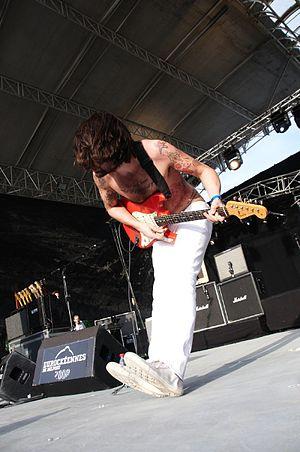
Biffy Clyro aux Eurockéennes 2008
Biffy Clyro est un groupe de rock alternatif britannique, originaire de Kilmarnock, en Écosse. Il est formé en 1995 et composé de trois musiciens : Simon Neil et les jumeaux James et Ben Johnston. Si leurs mélodies sont assez douces, celles-ci se construisent autour d'un son typiquement rock, avec une section rythmique bien présente. Simon Neil chante d'une voix puissante, parfois épaulé par les deux autres membres du trio qui assurent les chœurs.